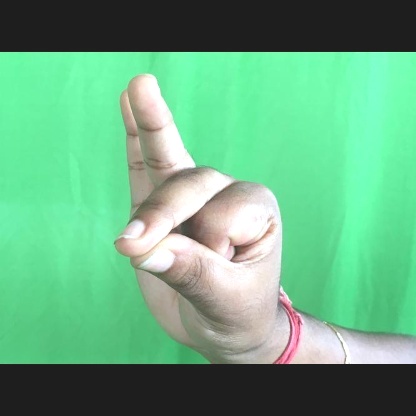
Mudra: Bramaram